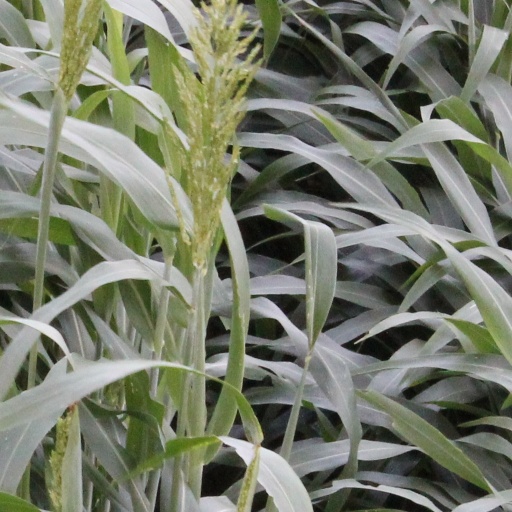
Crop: sorghum